Parkfairfax, Virginia

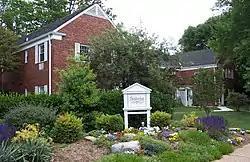
Preston Road entrance to Parkfairfax

Parkfairfax is a neighborhood in Alexandria, Virginia, located in the northwestern part of the city near the boundary with Arlington County. Nearby thoroughfares are Interstate 395 (Shirley Highway), State Route 402 (Quaker Lane), and West Glebe Road.